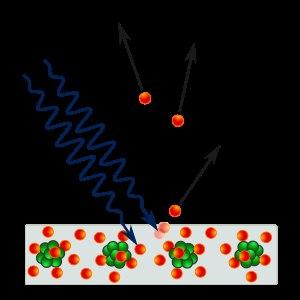
En physique, l'effet photoélectrique désigne en premier lieu l'émission d'électrons par un matériau soumis à l'action de la lumière. Par extension, il regroupe parfois l'ensemble des phénomènes électriques d'un matériau provoqués par l'action de la lumière. On distinguera alors deux effets : des électrons sont éjectés du matériau et une modification de la conductivité du matériau.
La mécanique quantique est la science de l'infiniment petit : elle regroupe l'ensemble des travaux scientifiques qui interprètent le comportement des constituants de la matière, et ses interactions avec l'énergie, à l'échelle des atomes et des particules subatomiques.